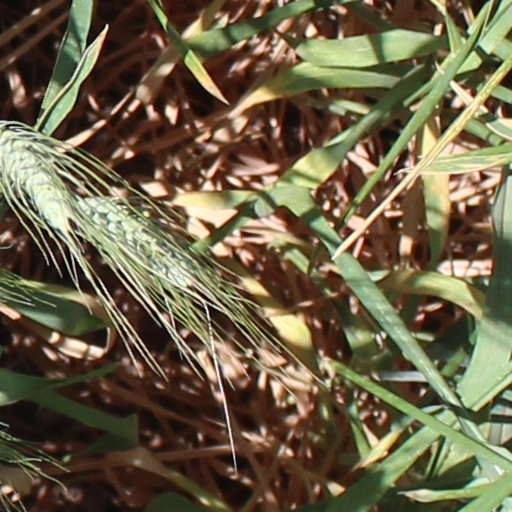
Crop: wheat